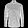
Label: Shirt